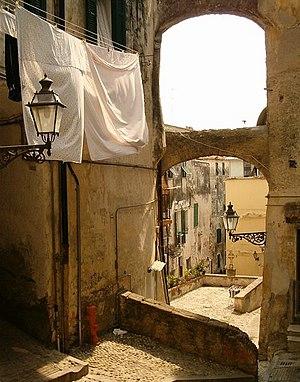
Sanremo, ou San Remo, est une ville d'Italie située dans la province d'Imperia, dans la région de Ligurie.